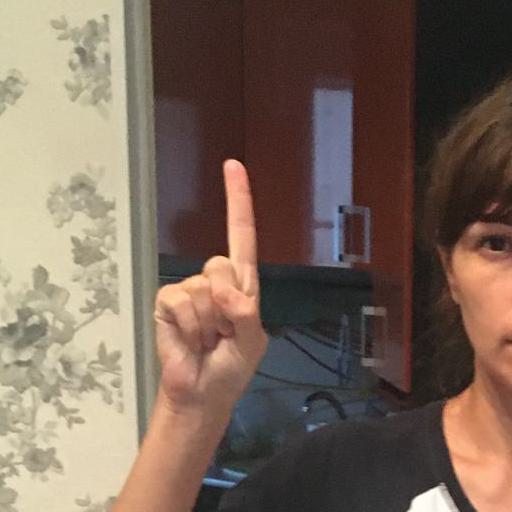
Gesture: one